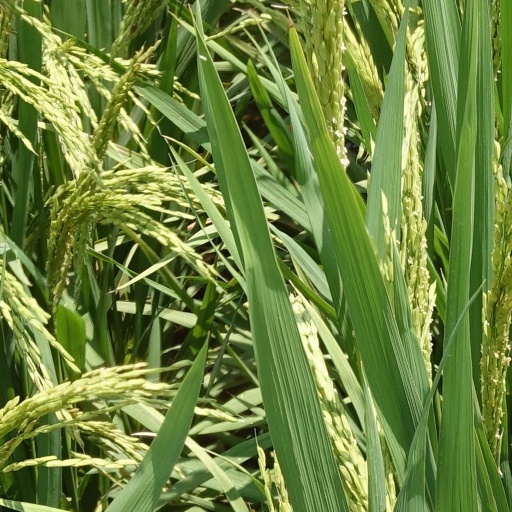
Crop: rice